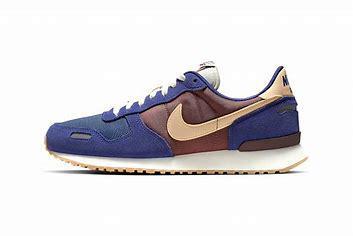
Brand: Nike
Model: Air Vortex